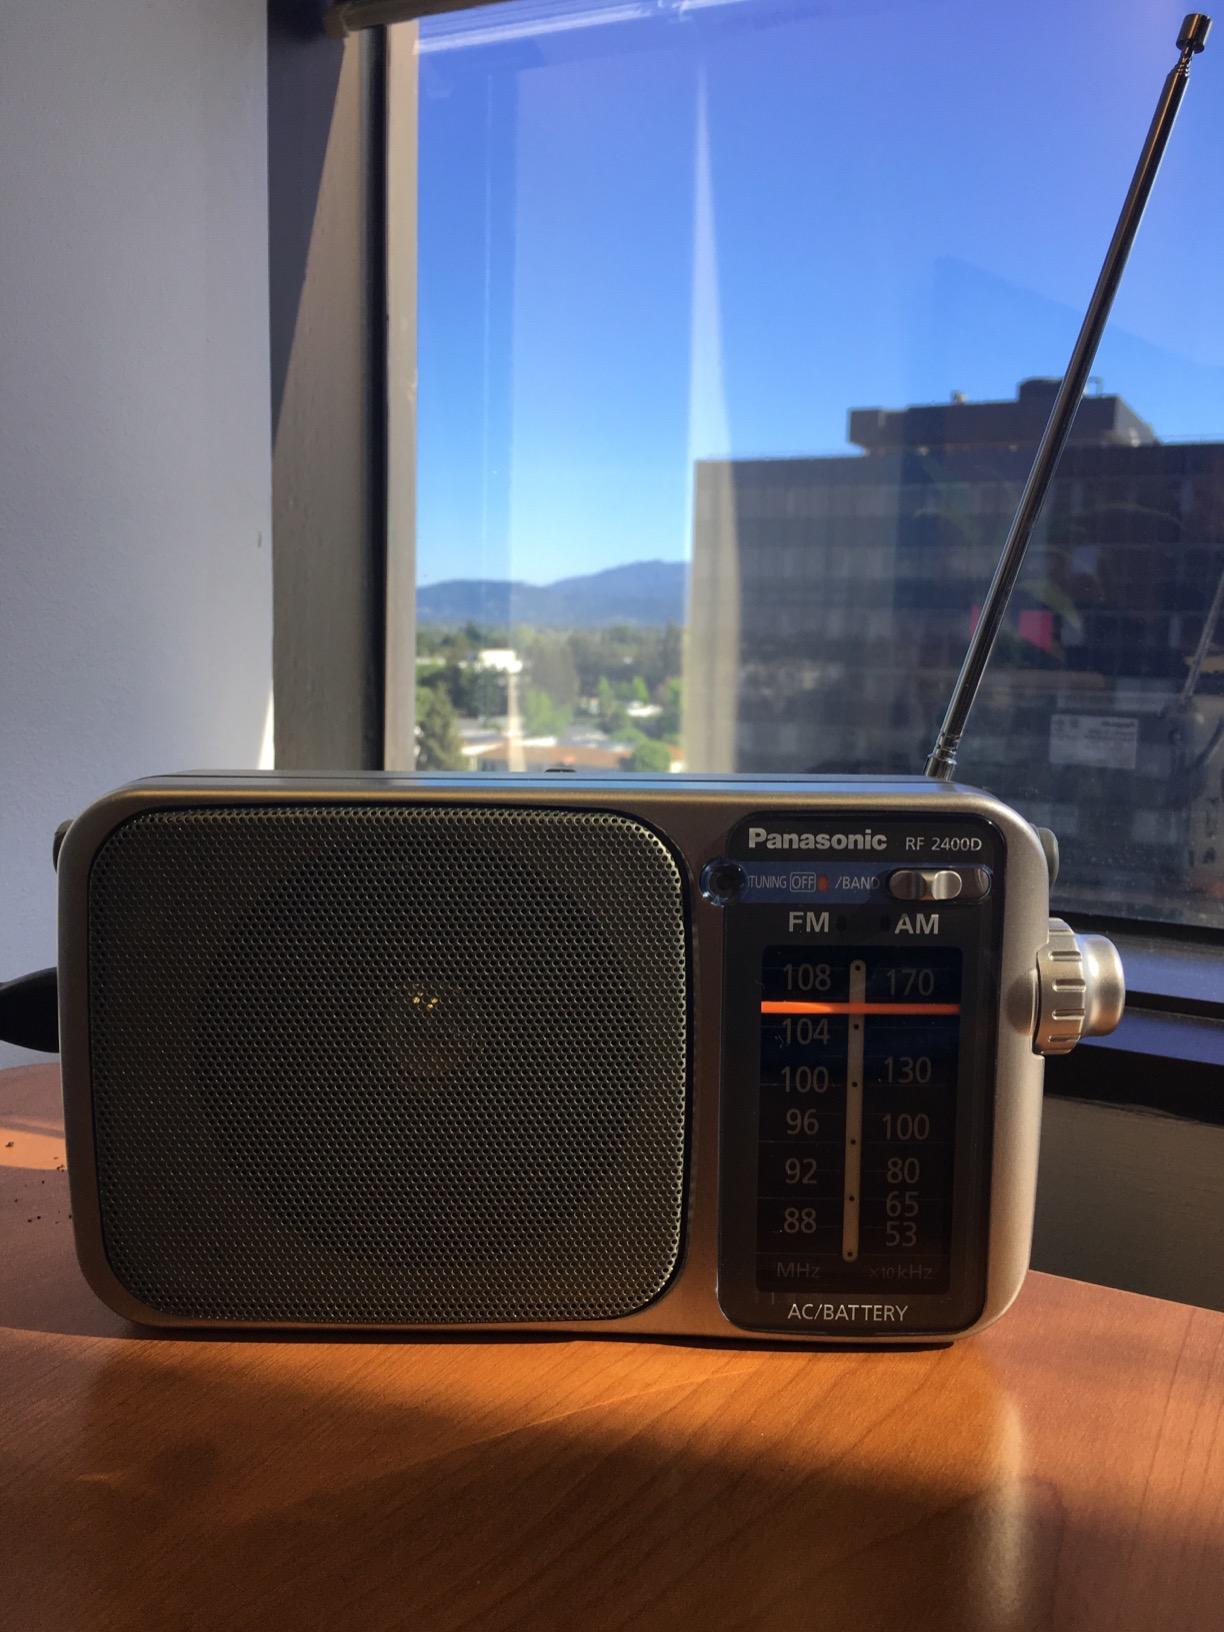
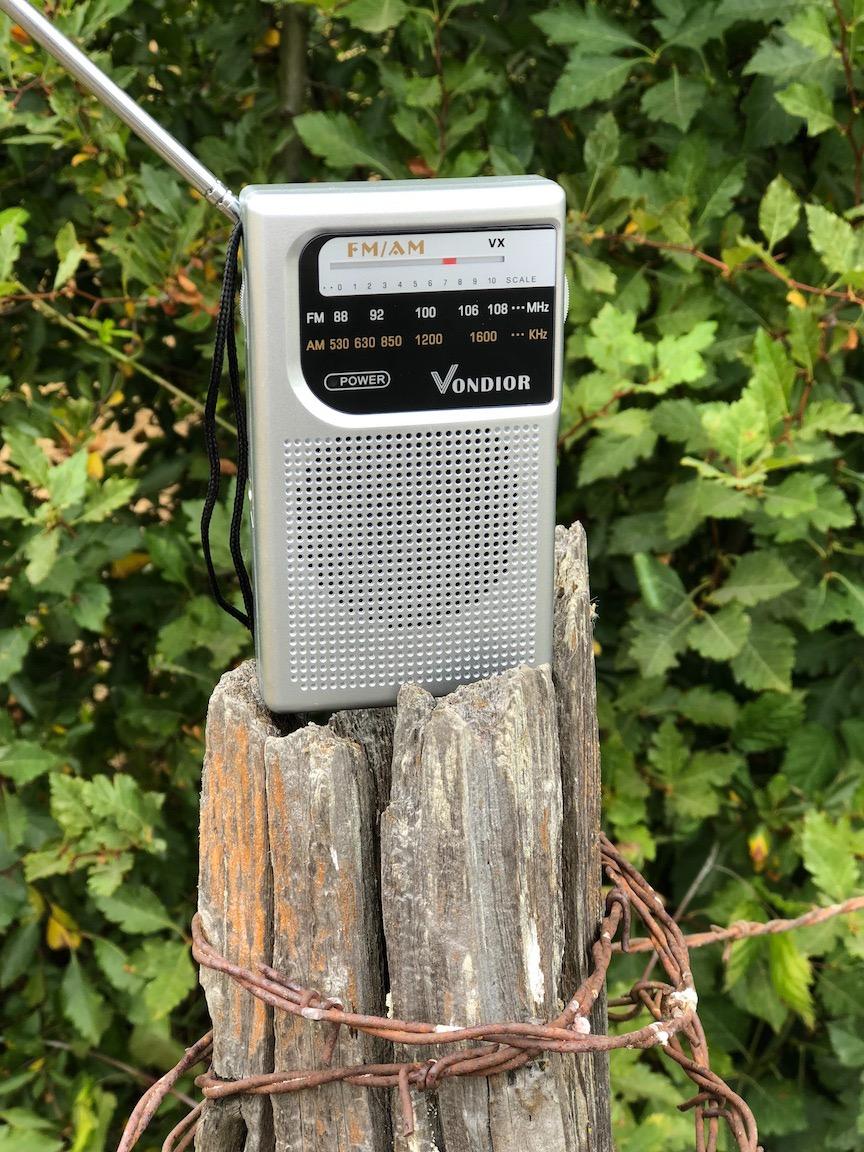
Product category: radio
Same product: no